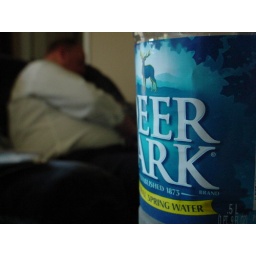
A bottle of water with &amp;quot;Paw Paw&amp;quot; in the background reading the Sunday paper.